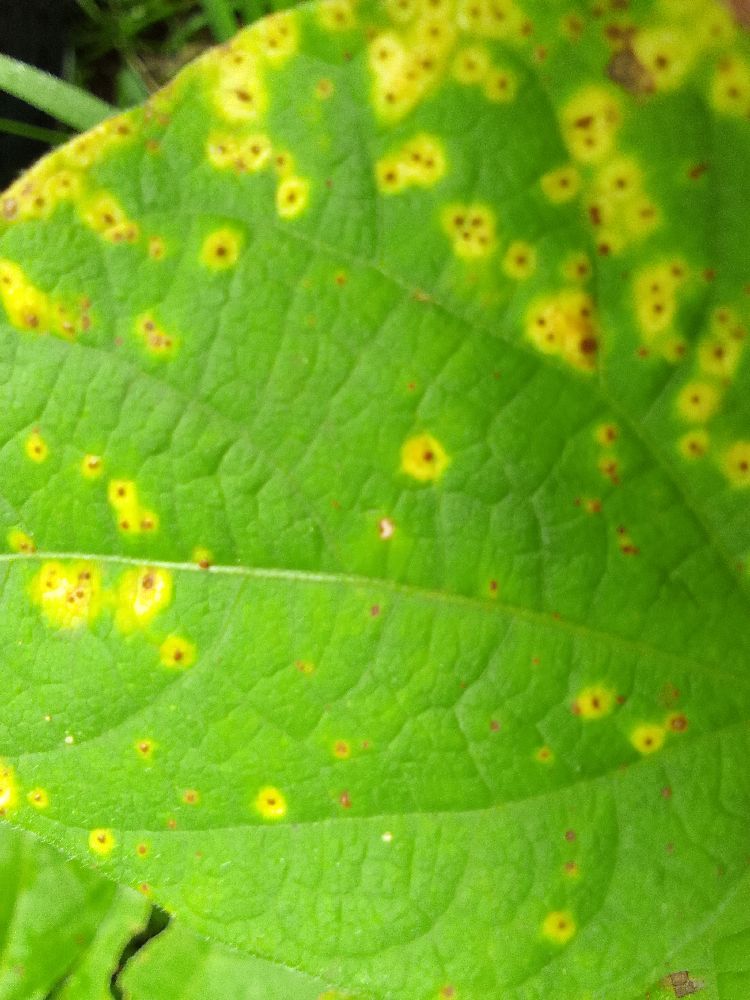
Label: rust